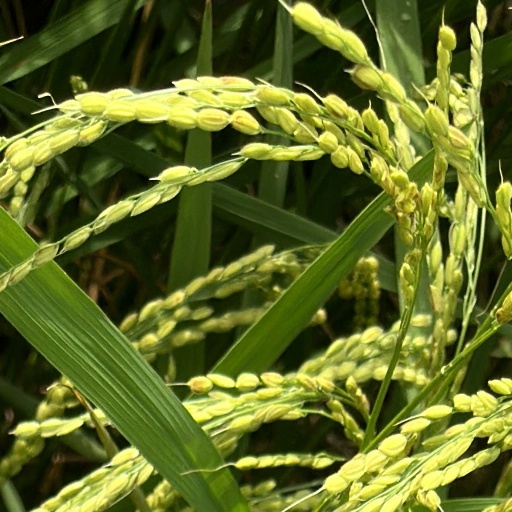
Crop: rice